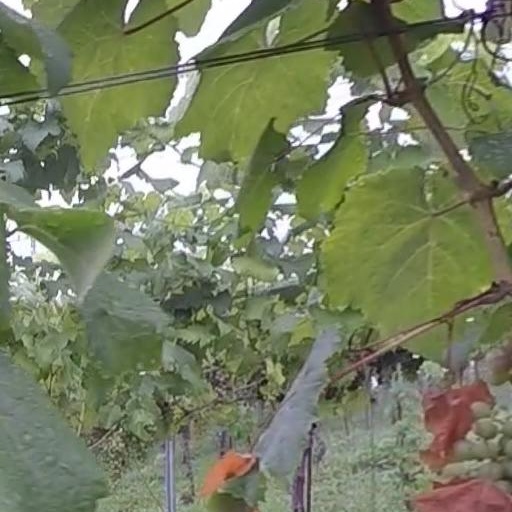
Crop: grape